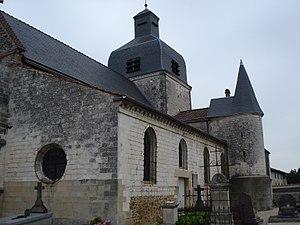
Saint-Germain-la-Ville est une commune française, située dans le département de la Marne en région Grand Est.